Charles de Gaulle

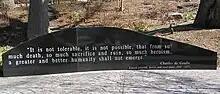
The statement of Charles de Gaulle in reference to World War II

In May 1945 the German armies surrendered to the Americans and British at Rheims, and a separate armistice was signed with France in Berlin. De Gaulle refused to allow any British participation in the victory parade in Paris. However, among the vehicles that took part was an ambulance from the Hadfield-Spears Ambulance Unit, staffed by French doctors and British nurses. One of the nurses was Mary Spears, who had set up the unit and had worked almost continuously since the Battle of France with Free French forces in the Middle East, North Africa and Italy. Mary's husband was General Edward Spears, the British liaison to the Free French who had personally spirited de Gaulle to safety in Britain in 1940. When de Gaulle saw the Union Flags and Tricolours side by side on the ambulance, and heard French soldiers cheering, "Voilà Spears! Vive Spears!", he ordered that the unit be closed down immediately and its British staff sent home. A number of French troops returned their medals in protest and Mary wrote, "it is a pitiful business when a great man suddenly becomes small."